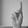
ASL letter: K